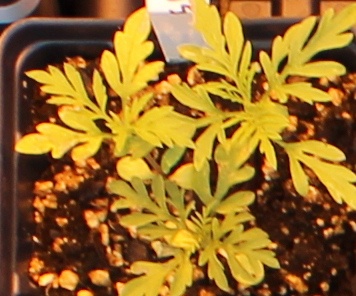
Label: Ragweed